Mobaye

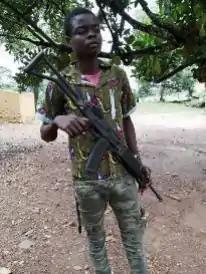
Anti-balaka fighter in Mobaye, 2019

On 8 February 2013 Mobaye was captured by Séléka rebels. In September 2019 Mobaye was reportedly under joint control of Anti-balaka and Union for Peace in the Central African Republic. On 4 May 2021 Mobaye was recaptured by government forces.